Beauchamps, Manche

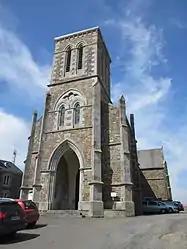
The church of Saint-Crespin

Beauchamps is a commune in the Manche department in the Normandy region in northwestern France.